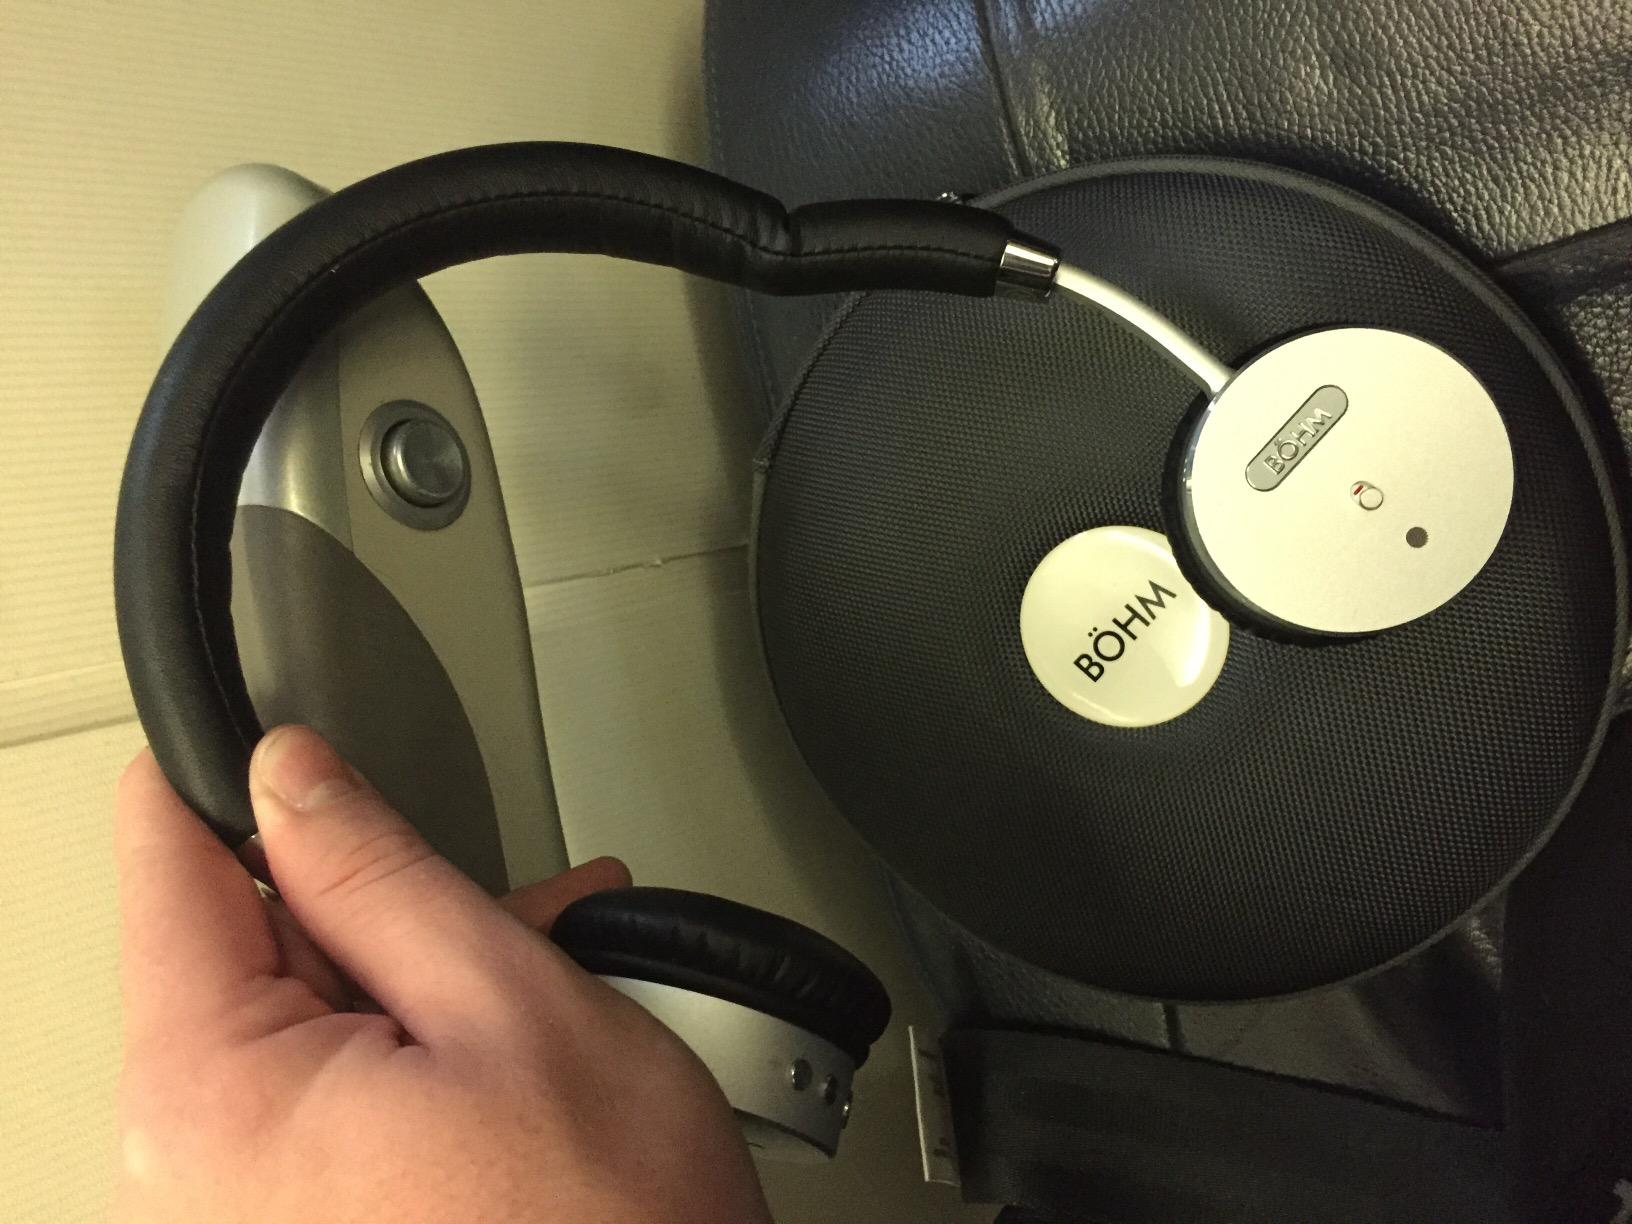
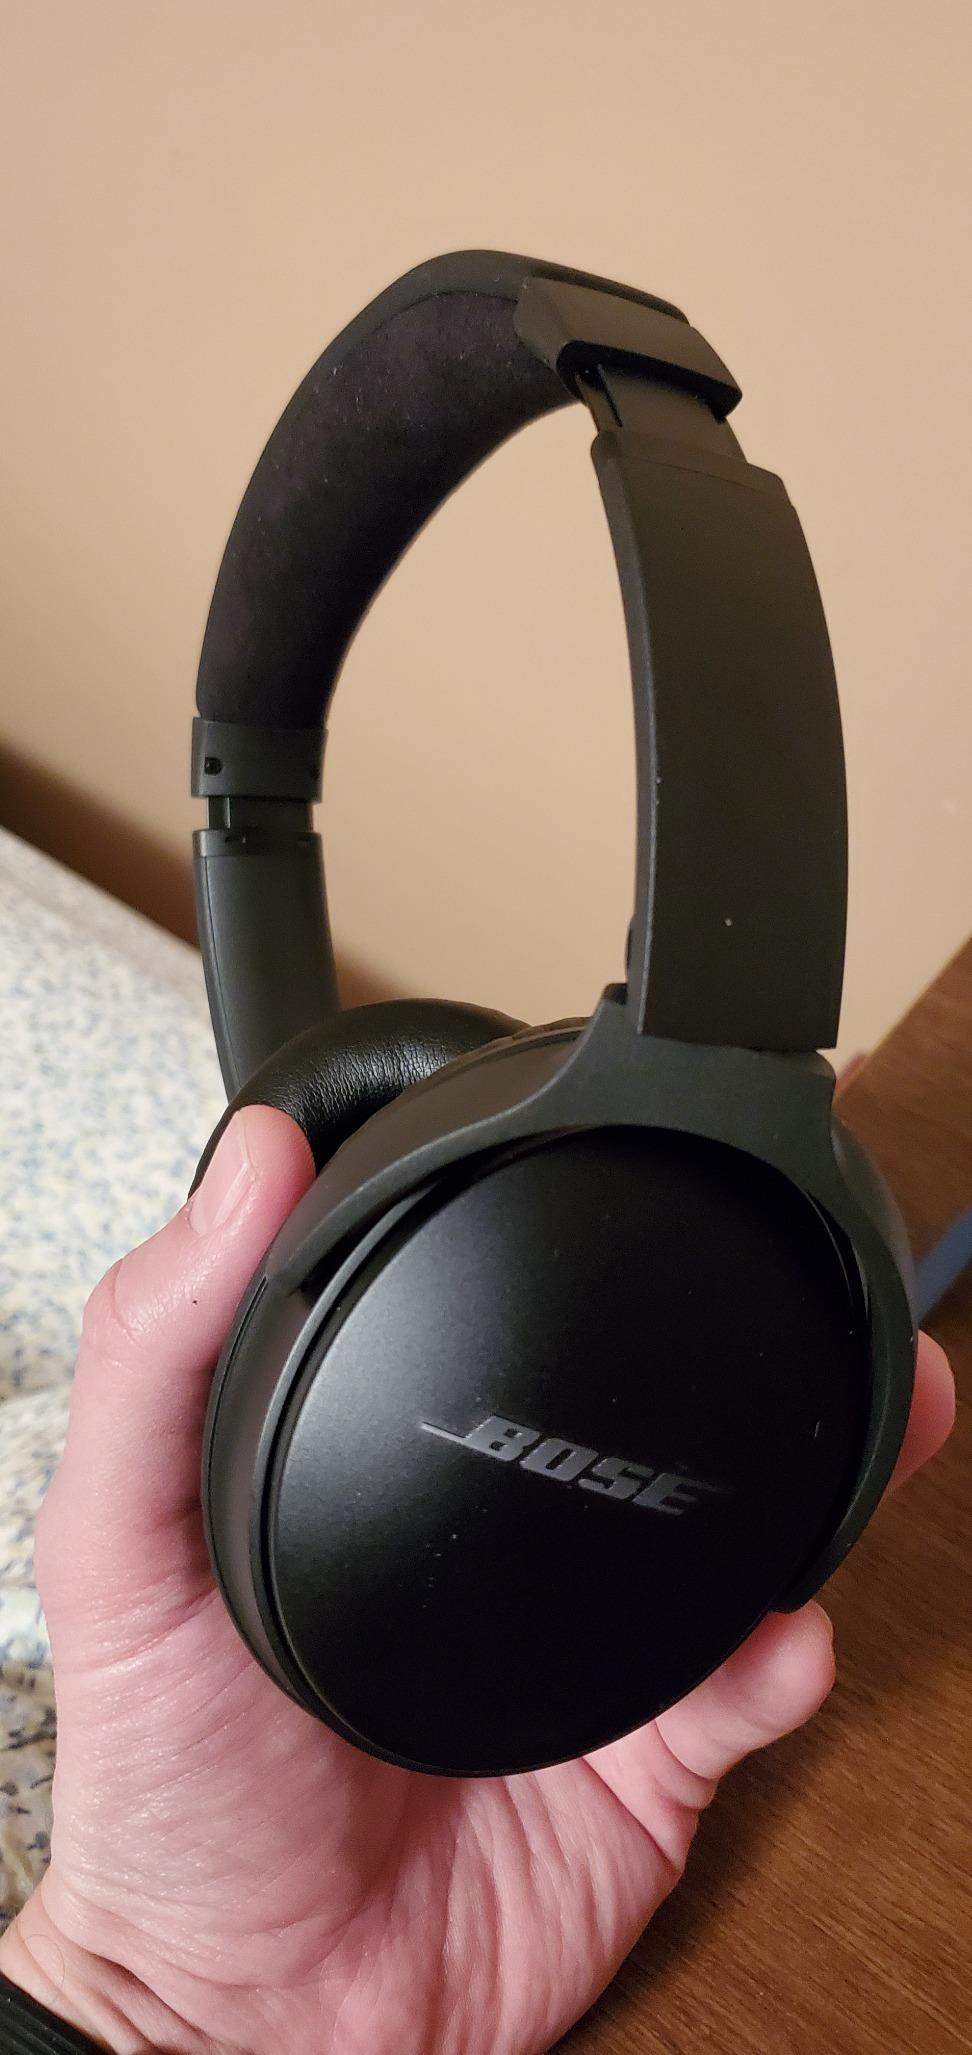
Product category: headphones
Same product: no